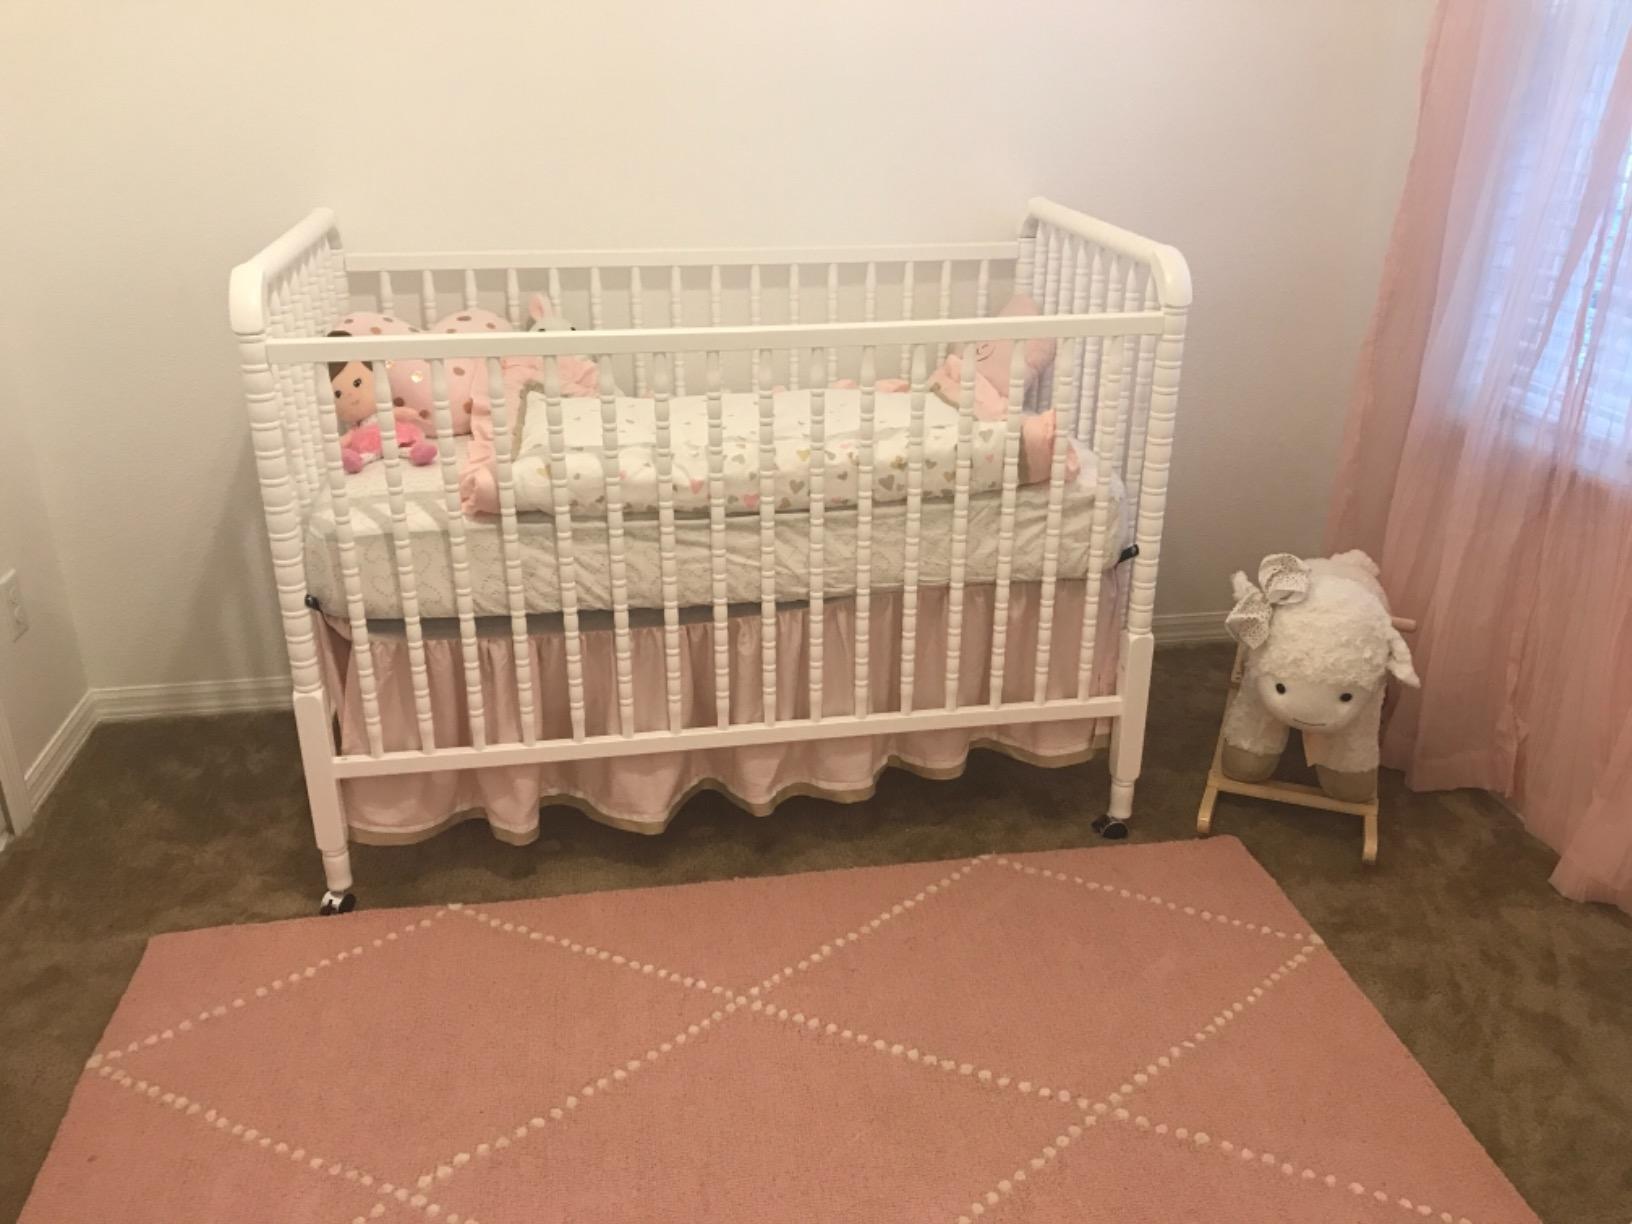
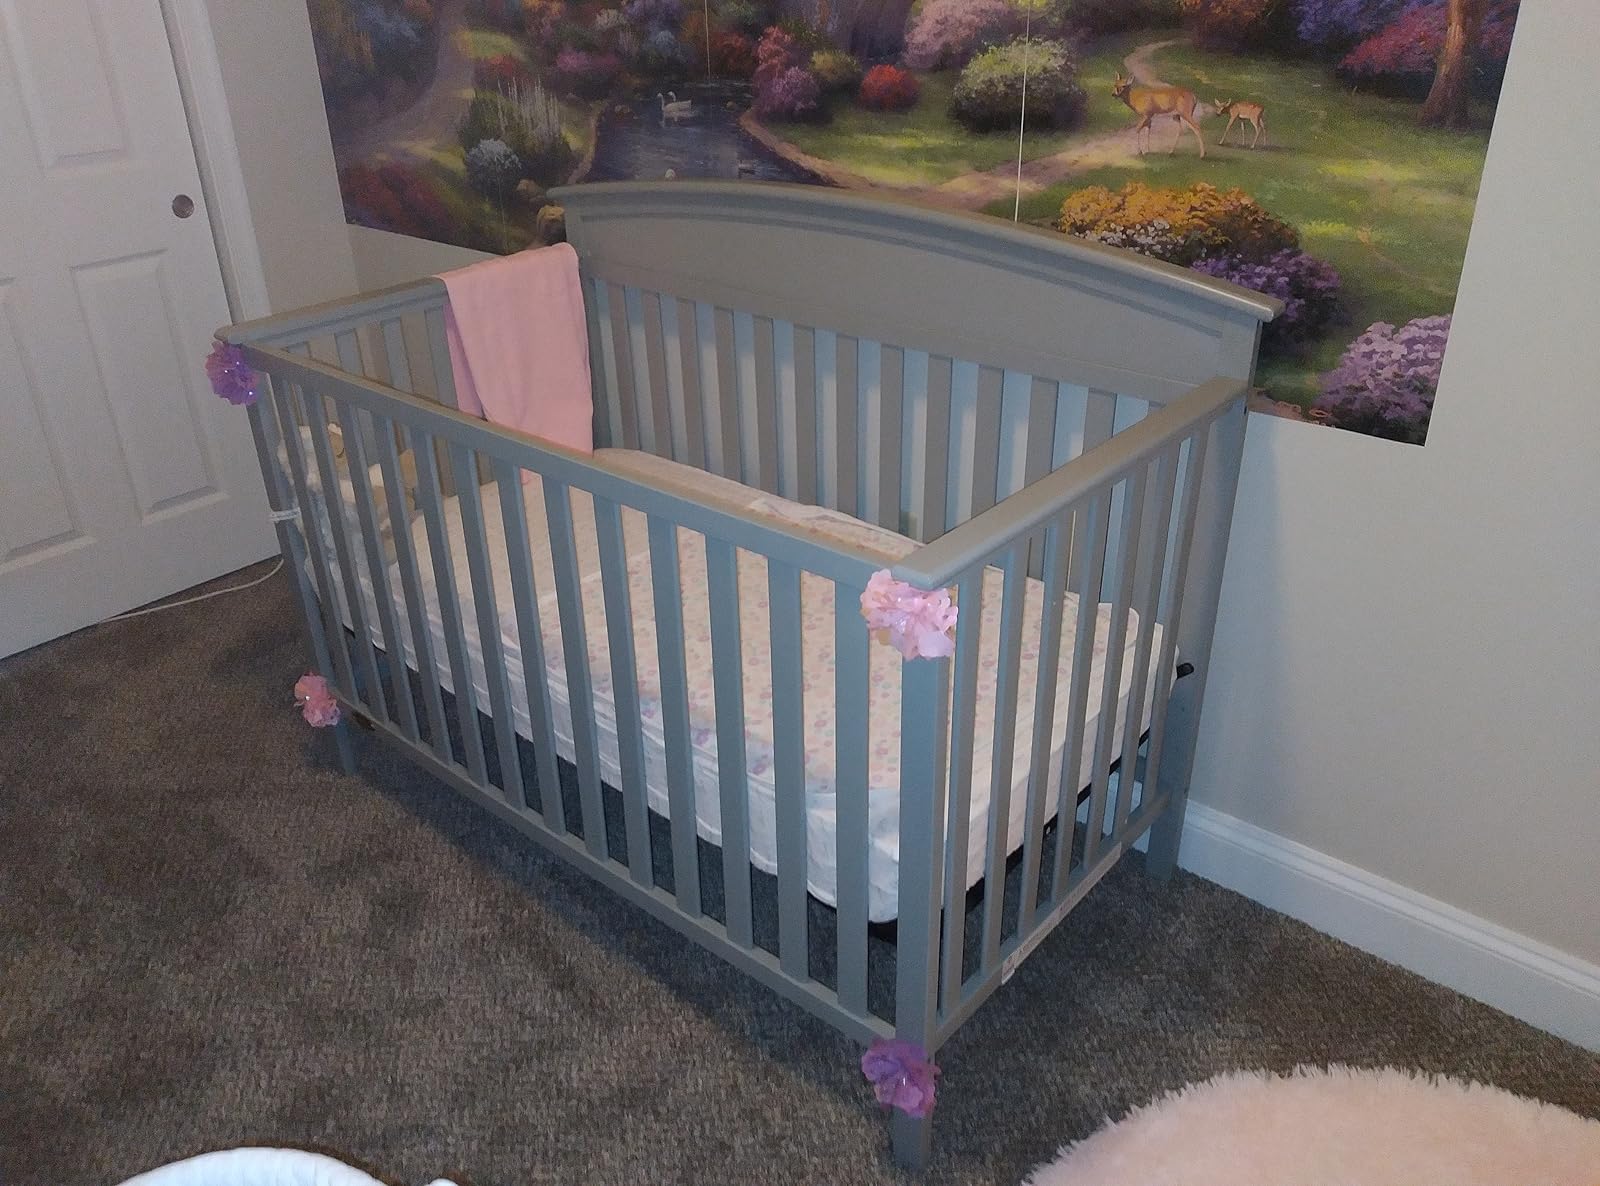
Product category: products_crib
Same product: no